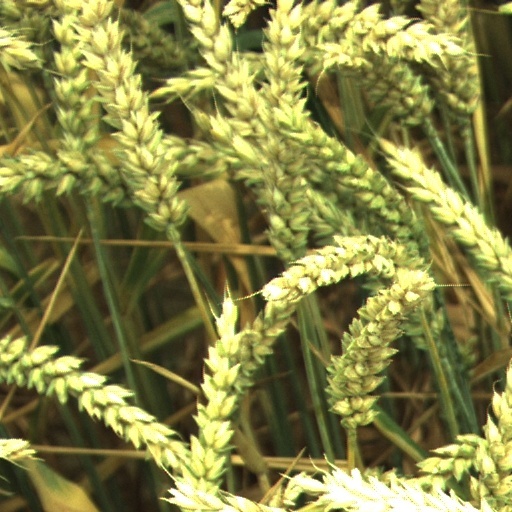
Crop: wheat